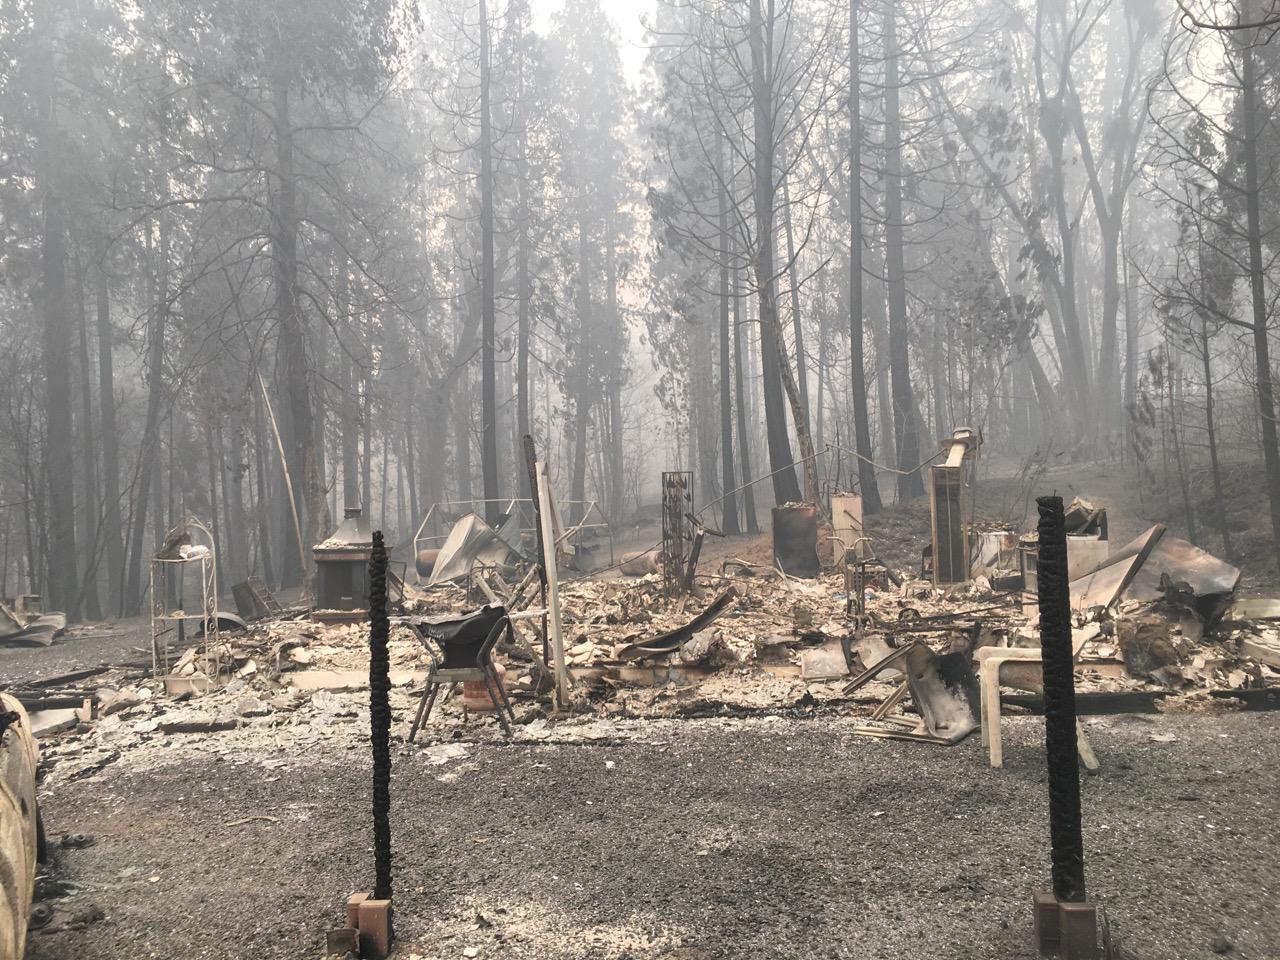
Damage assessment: destroyed